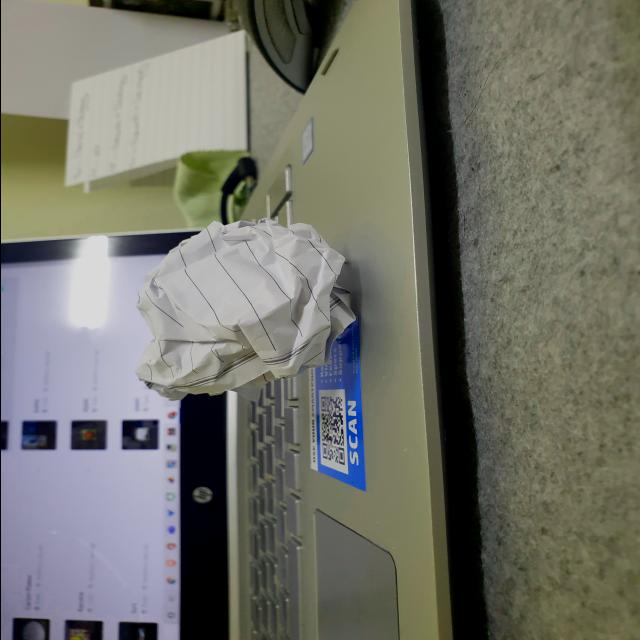
Label: tissues